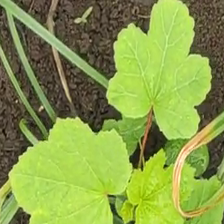
Weed species: Little_Mallow(Malva parviflora)